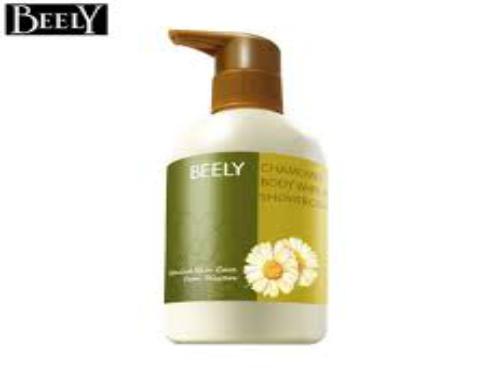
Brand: BEELY
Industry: Necessities